Jim Wallis

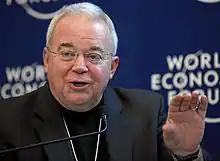
Wallis at 2012 World Economic Forum Annual Meeting

James E. Wallis Jr. (born June 4, 1948) is an American theologian, writer, teacher and political activist. He is best known as the founder and former editor of "Sojourners" magazine and as the founder of the Washington, D.C.–based Christian community of the same name. In 2021, Wallis joined Georgetown University as the inaugural Archbishop Desmond Tutu Chair in Faith and Justice. He also leads the Center on Faith and Justice at Georgetown. Wallis is known for his advocacy on issues of peace and social justice. Although Wallis actively eschews political labels, he describes himself as an evangelical and is often associated with the evangelical left and the wider Christian left. He worked as a spiritual advisor to President Barack Obama. He is also a leader in the Red-Letter Christian movement.